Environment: lab
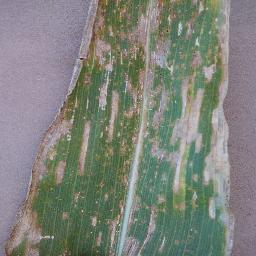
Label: gray_leaf_spot